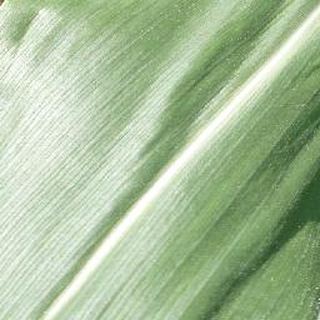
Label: healthy_corn